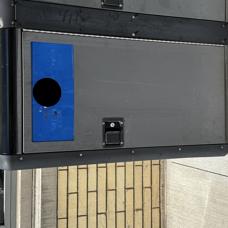
Label: recycling